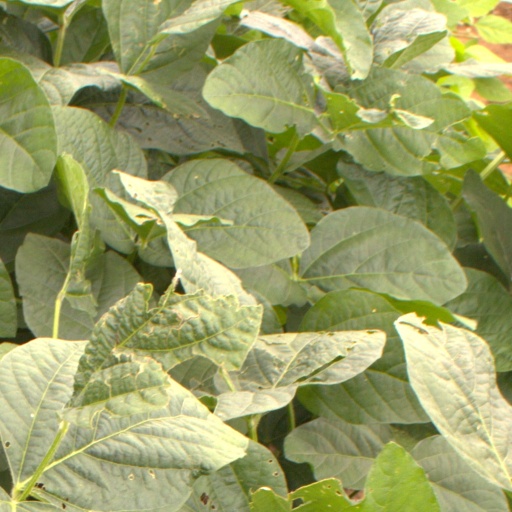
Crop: soybean